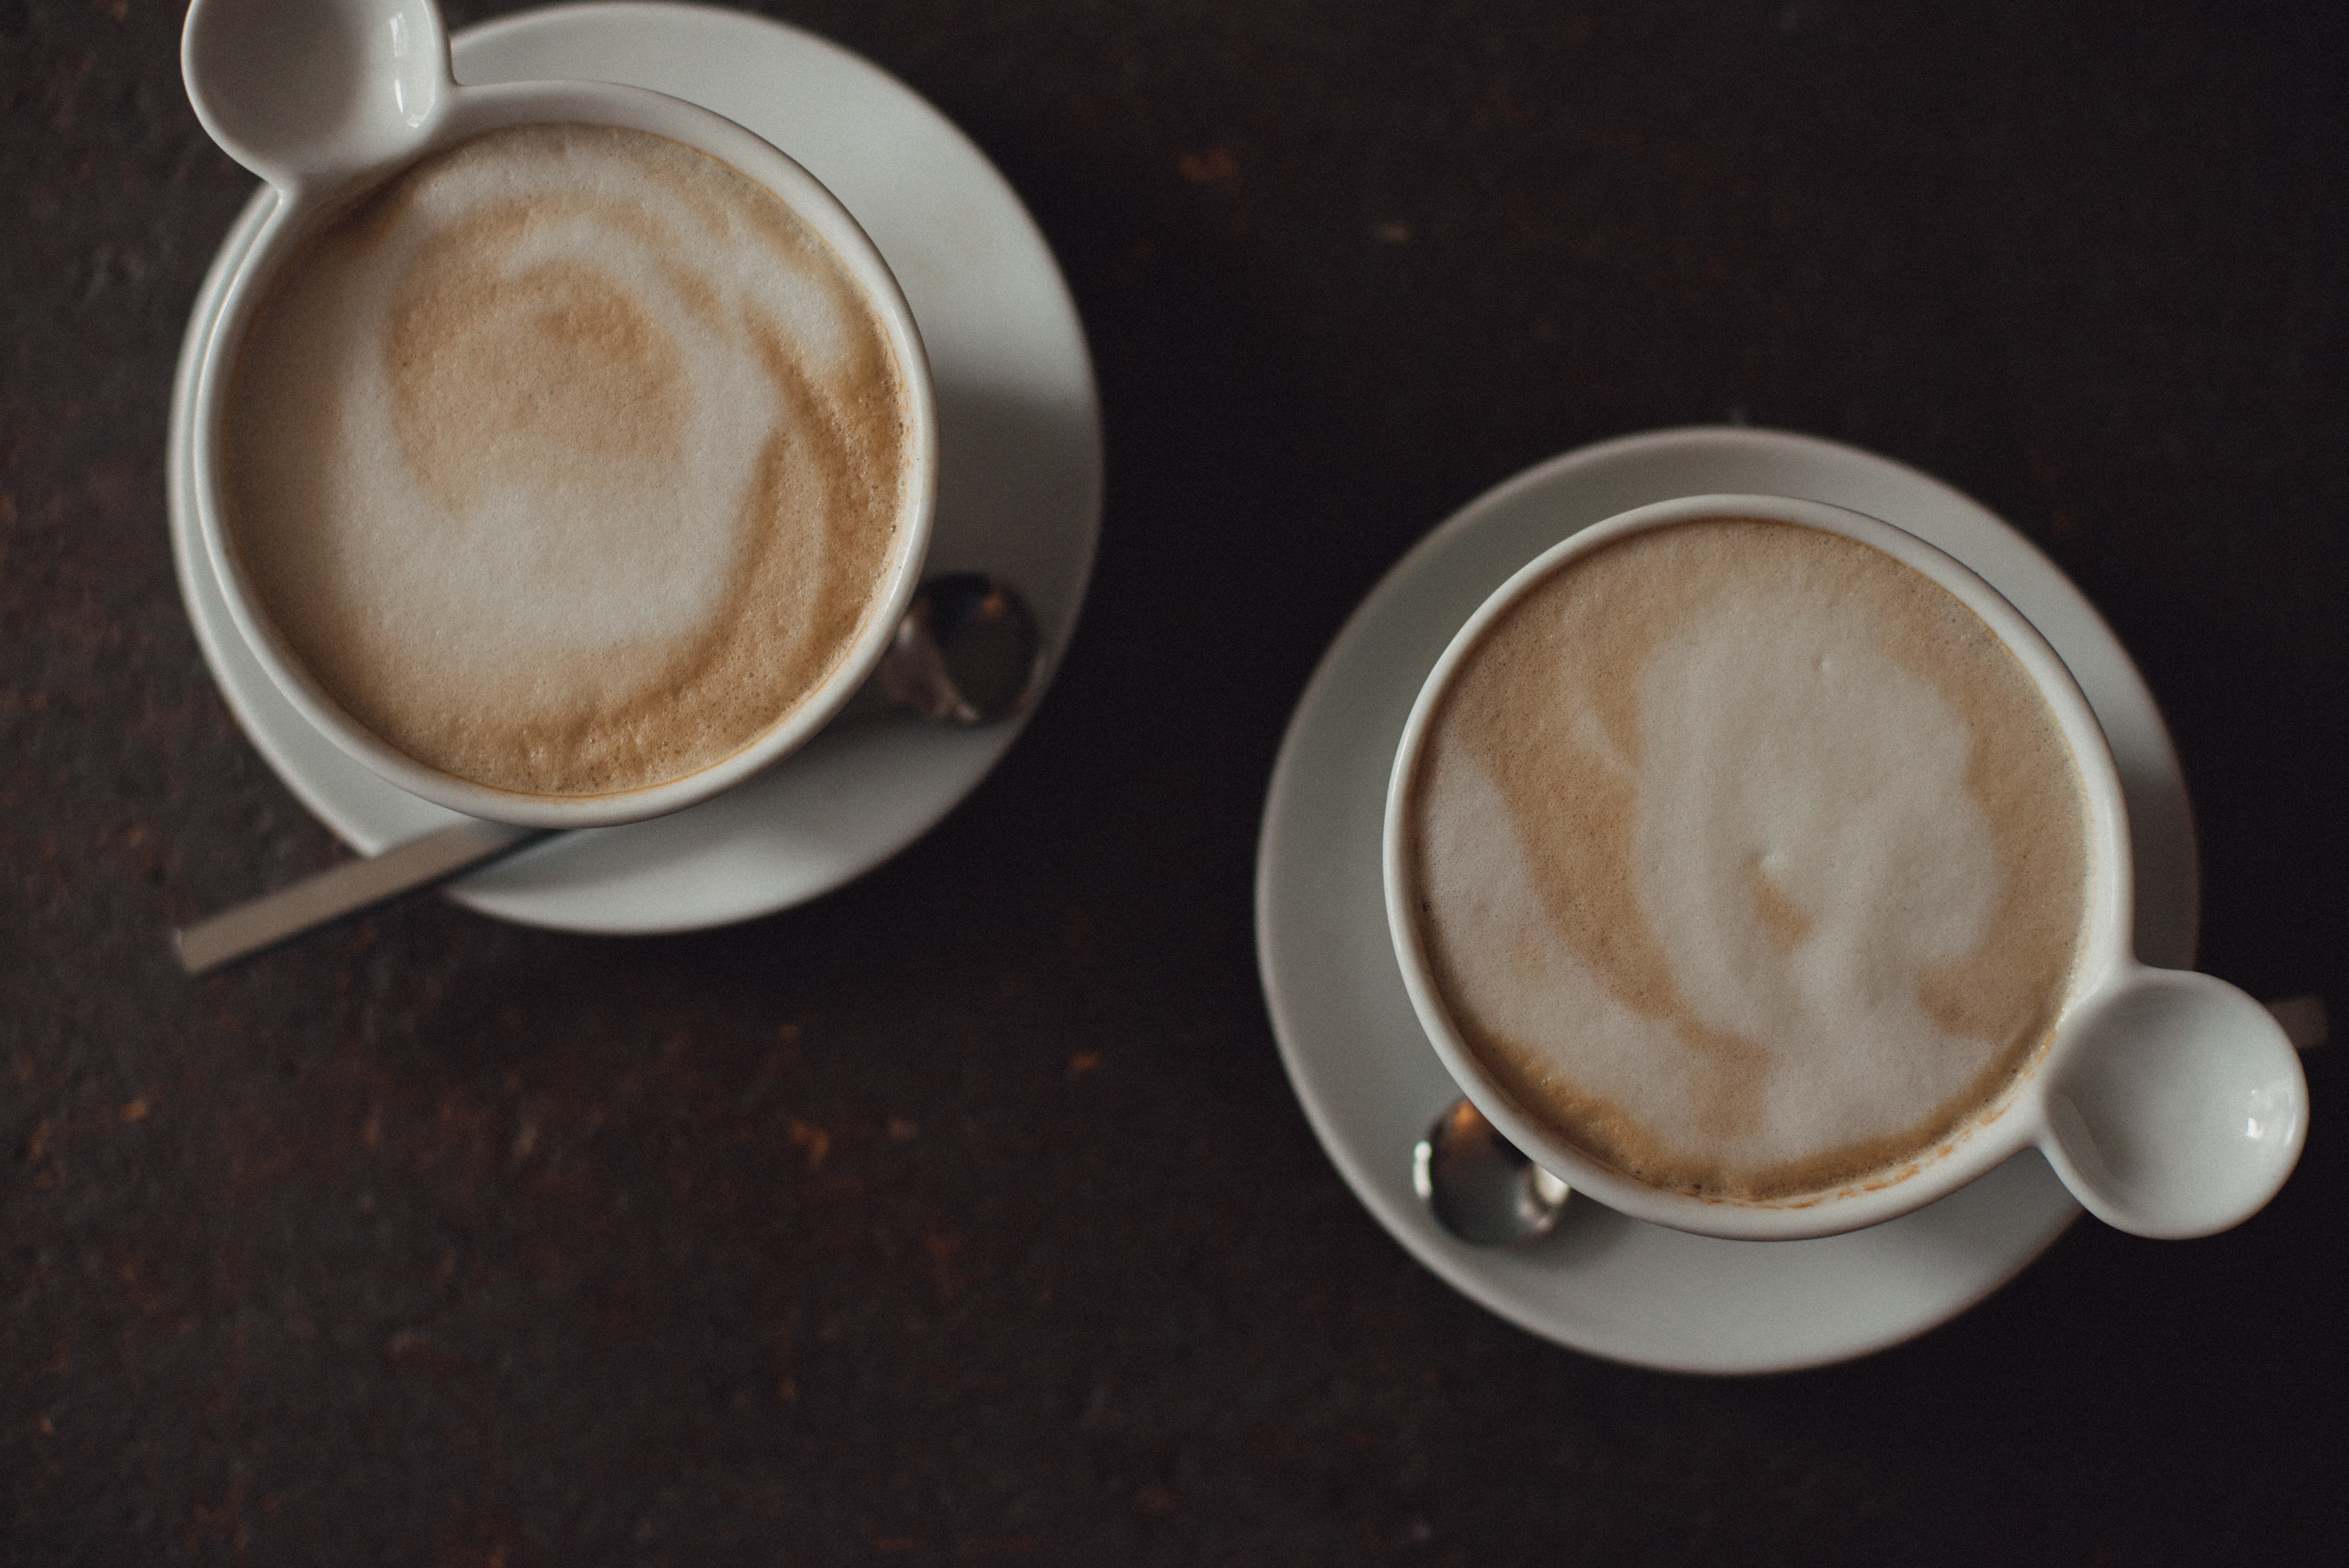
coffee, cup, latte, cappuccino, meal, drink, breakfast, espresso, coffee cup, caffeine, flat white, caf au lait, caff macchiato